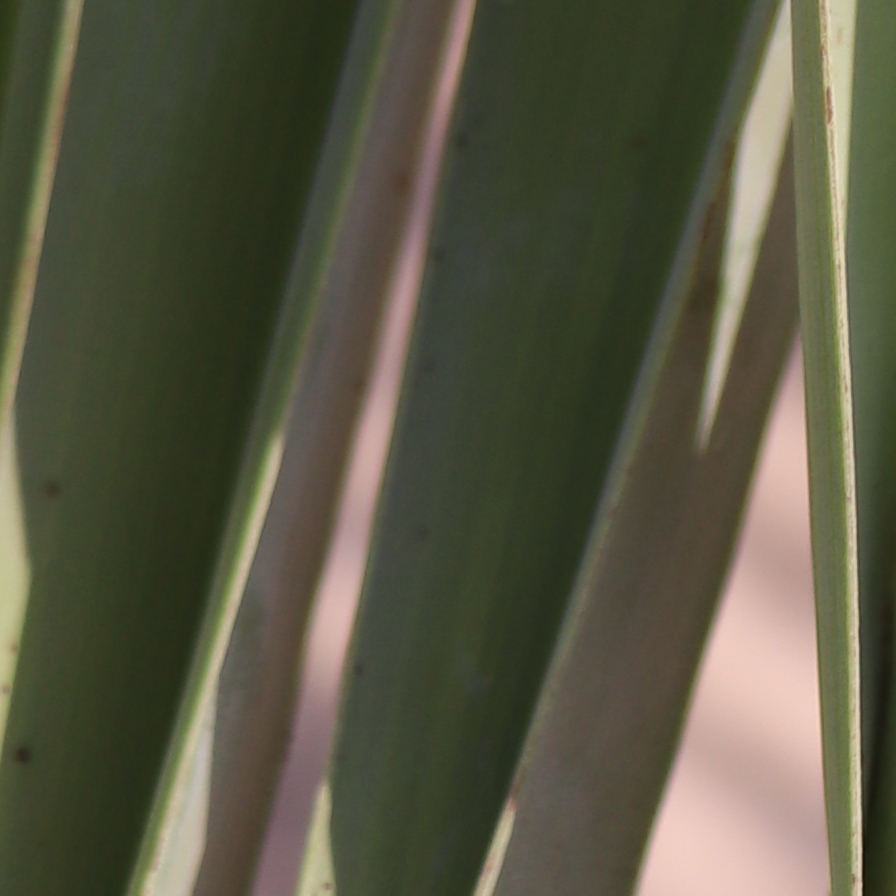
Label: Healthy